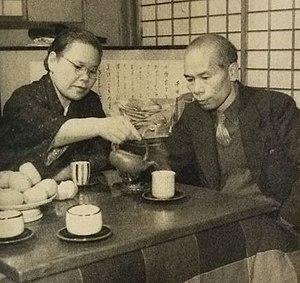
Shigeji Tsuboi est un poète japonais.